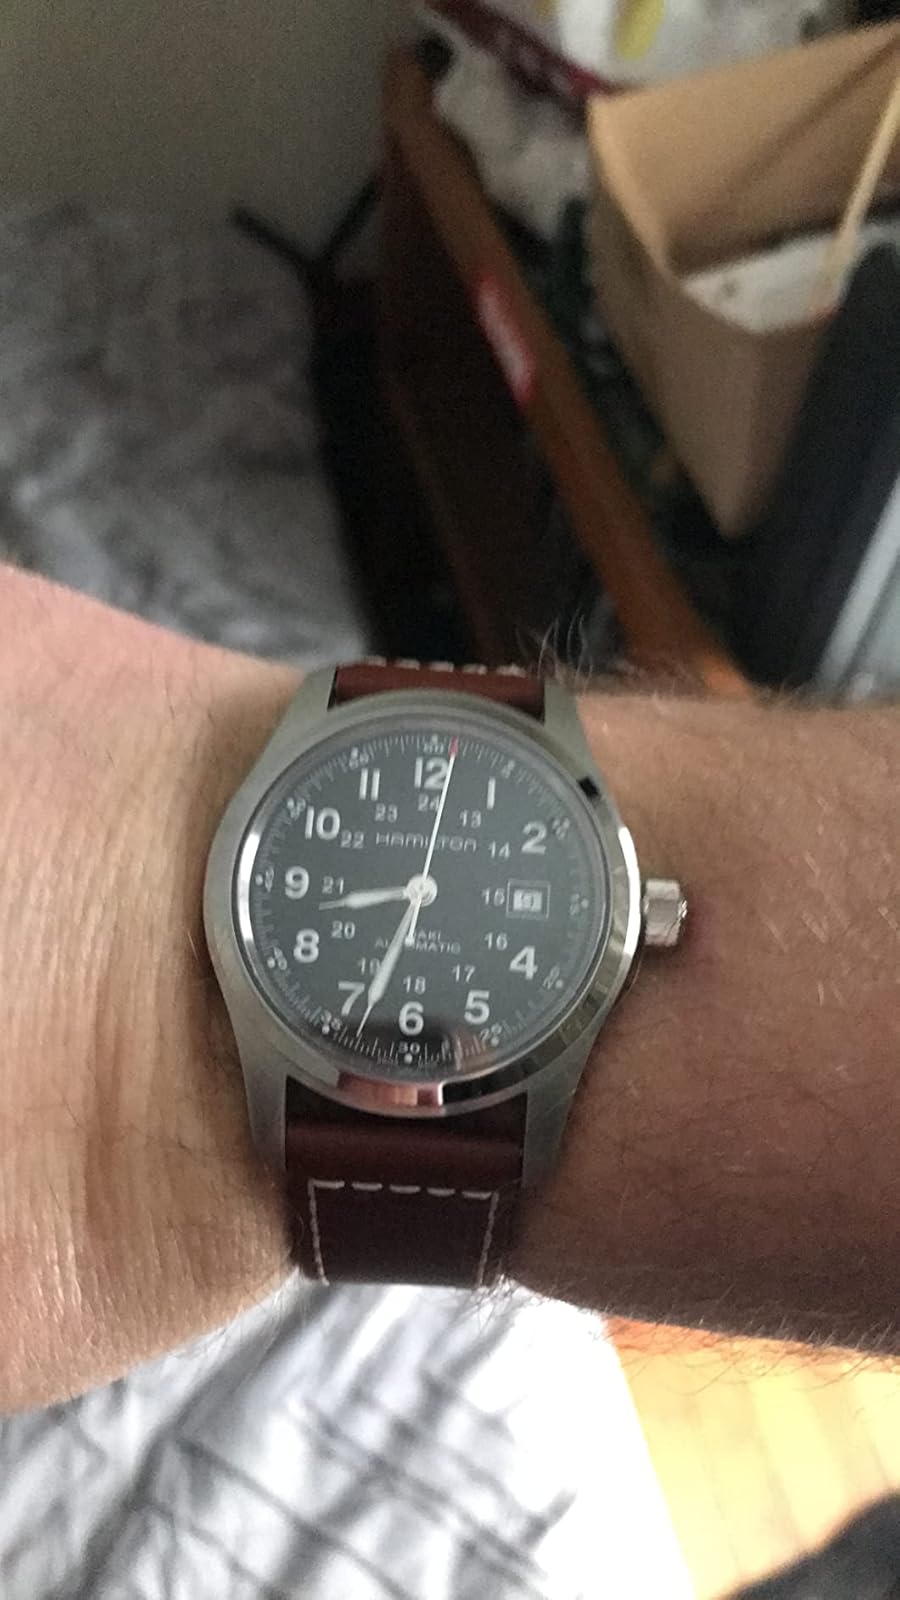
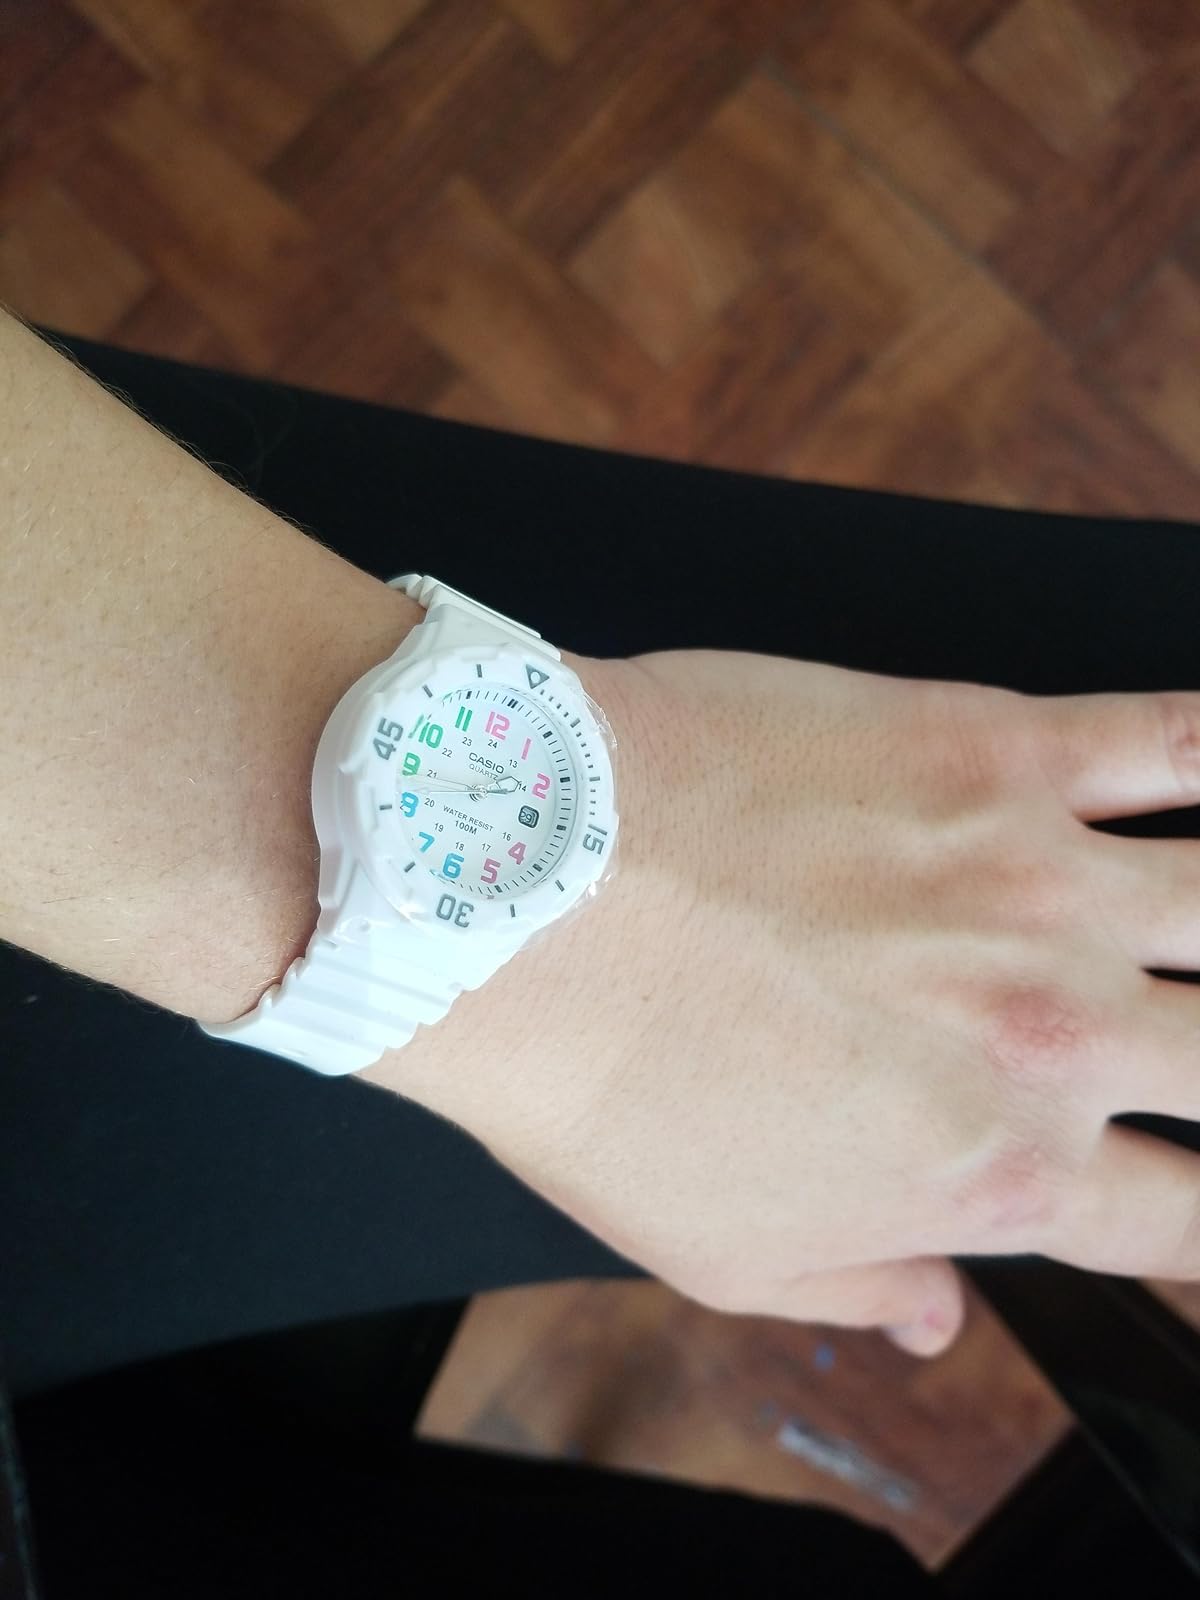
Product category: accessories_watch
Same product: no